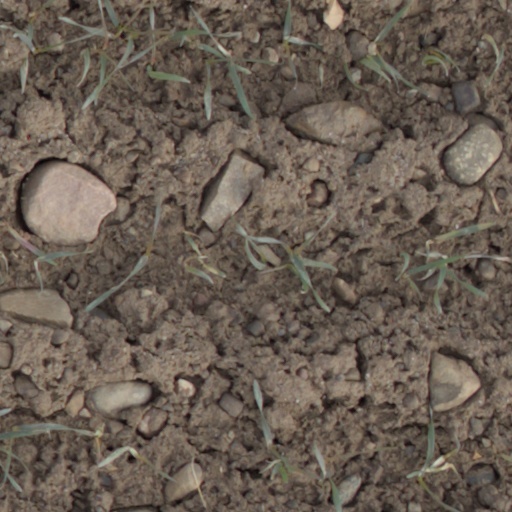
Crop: wheat